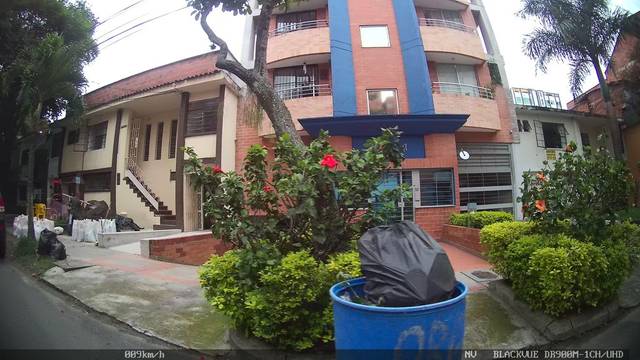
Region: Colombia
Coordinates: 6.245, -75.587